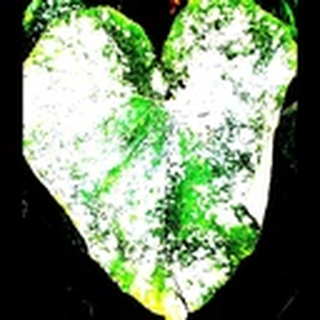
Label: cotton_powdery_mildew